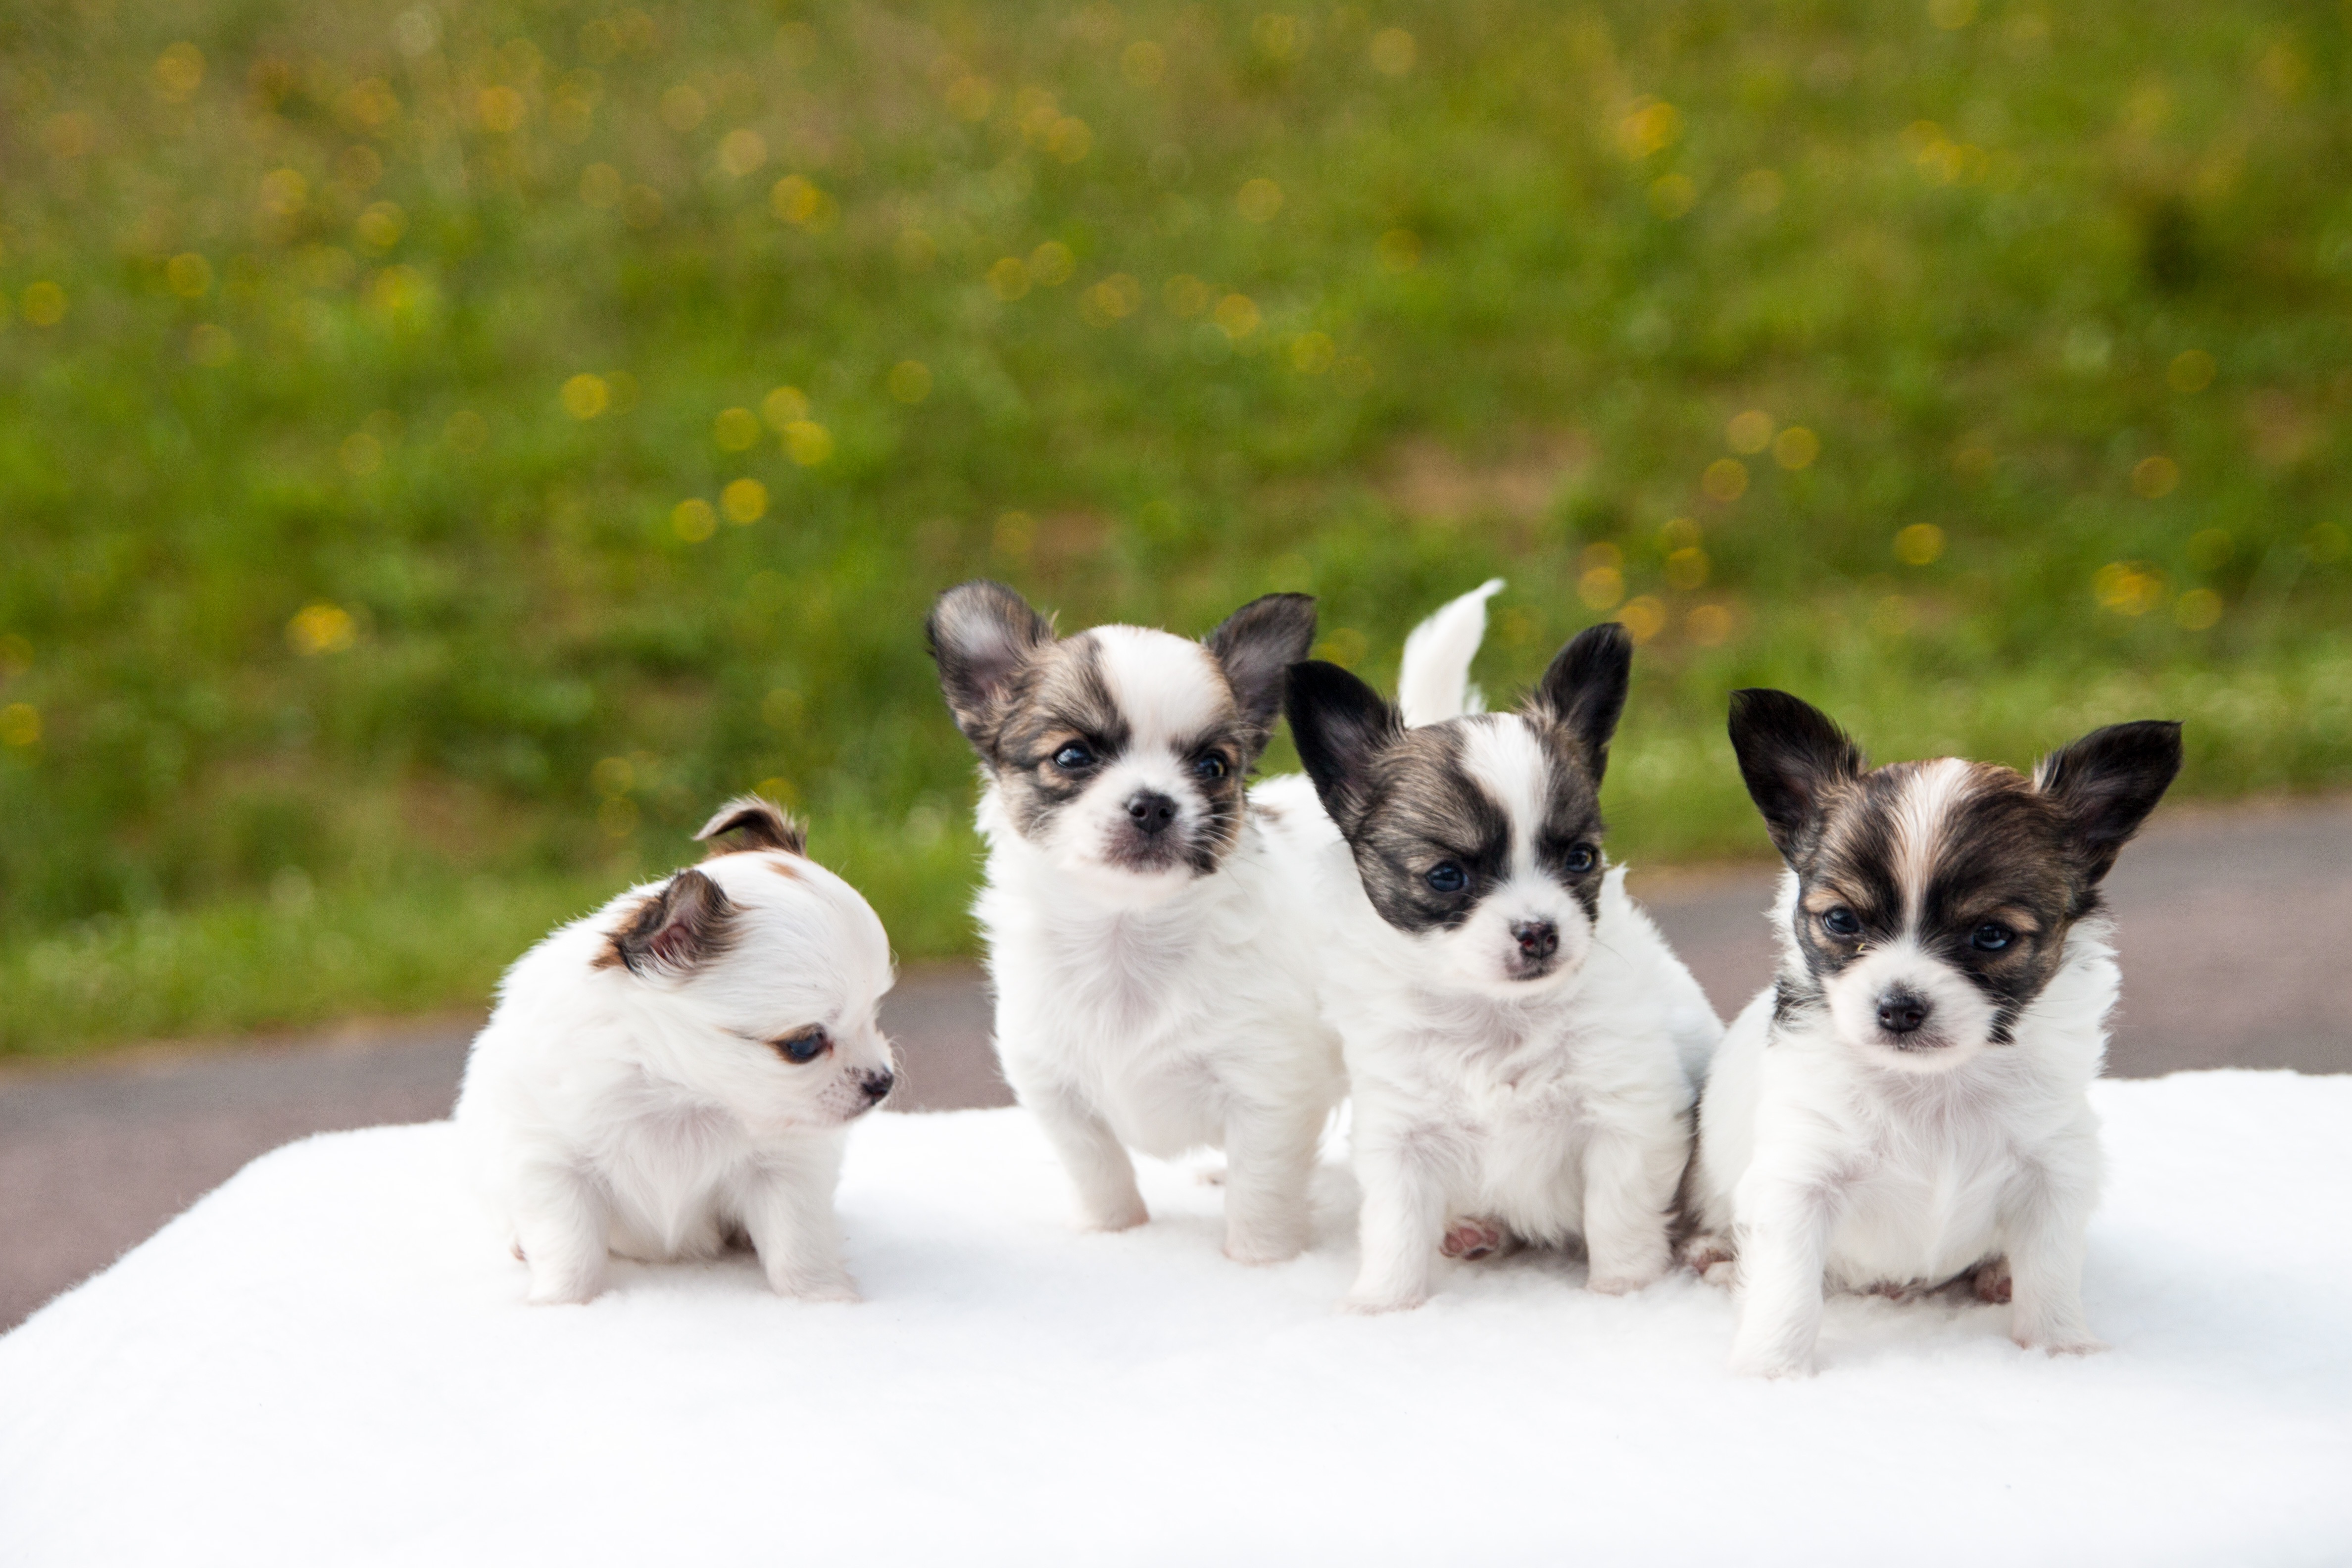
white, puppy, dog, cute, young, mammal, pets, dogs, animals, vertebrate, chihuahua, papillon, dog breed, puppies, dog like mammal, carnivoran, dog breed group, norwegian lundehund, toy fox terrier